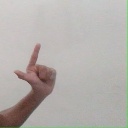
अक्षर: ल